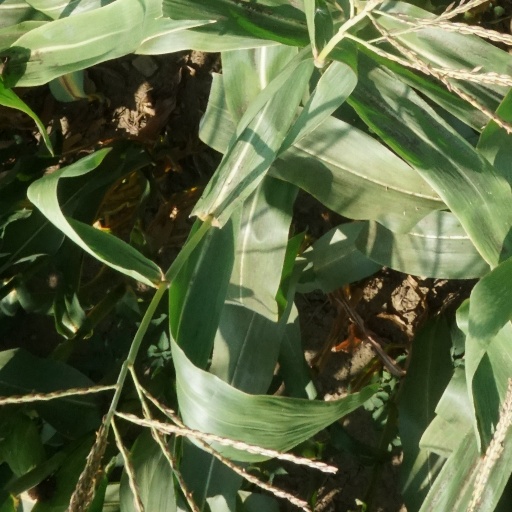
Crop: maize; corn